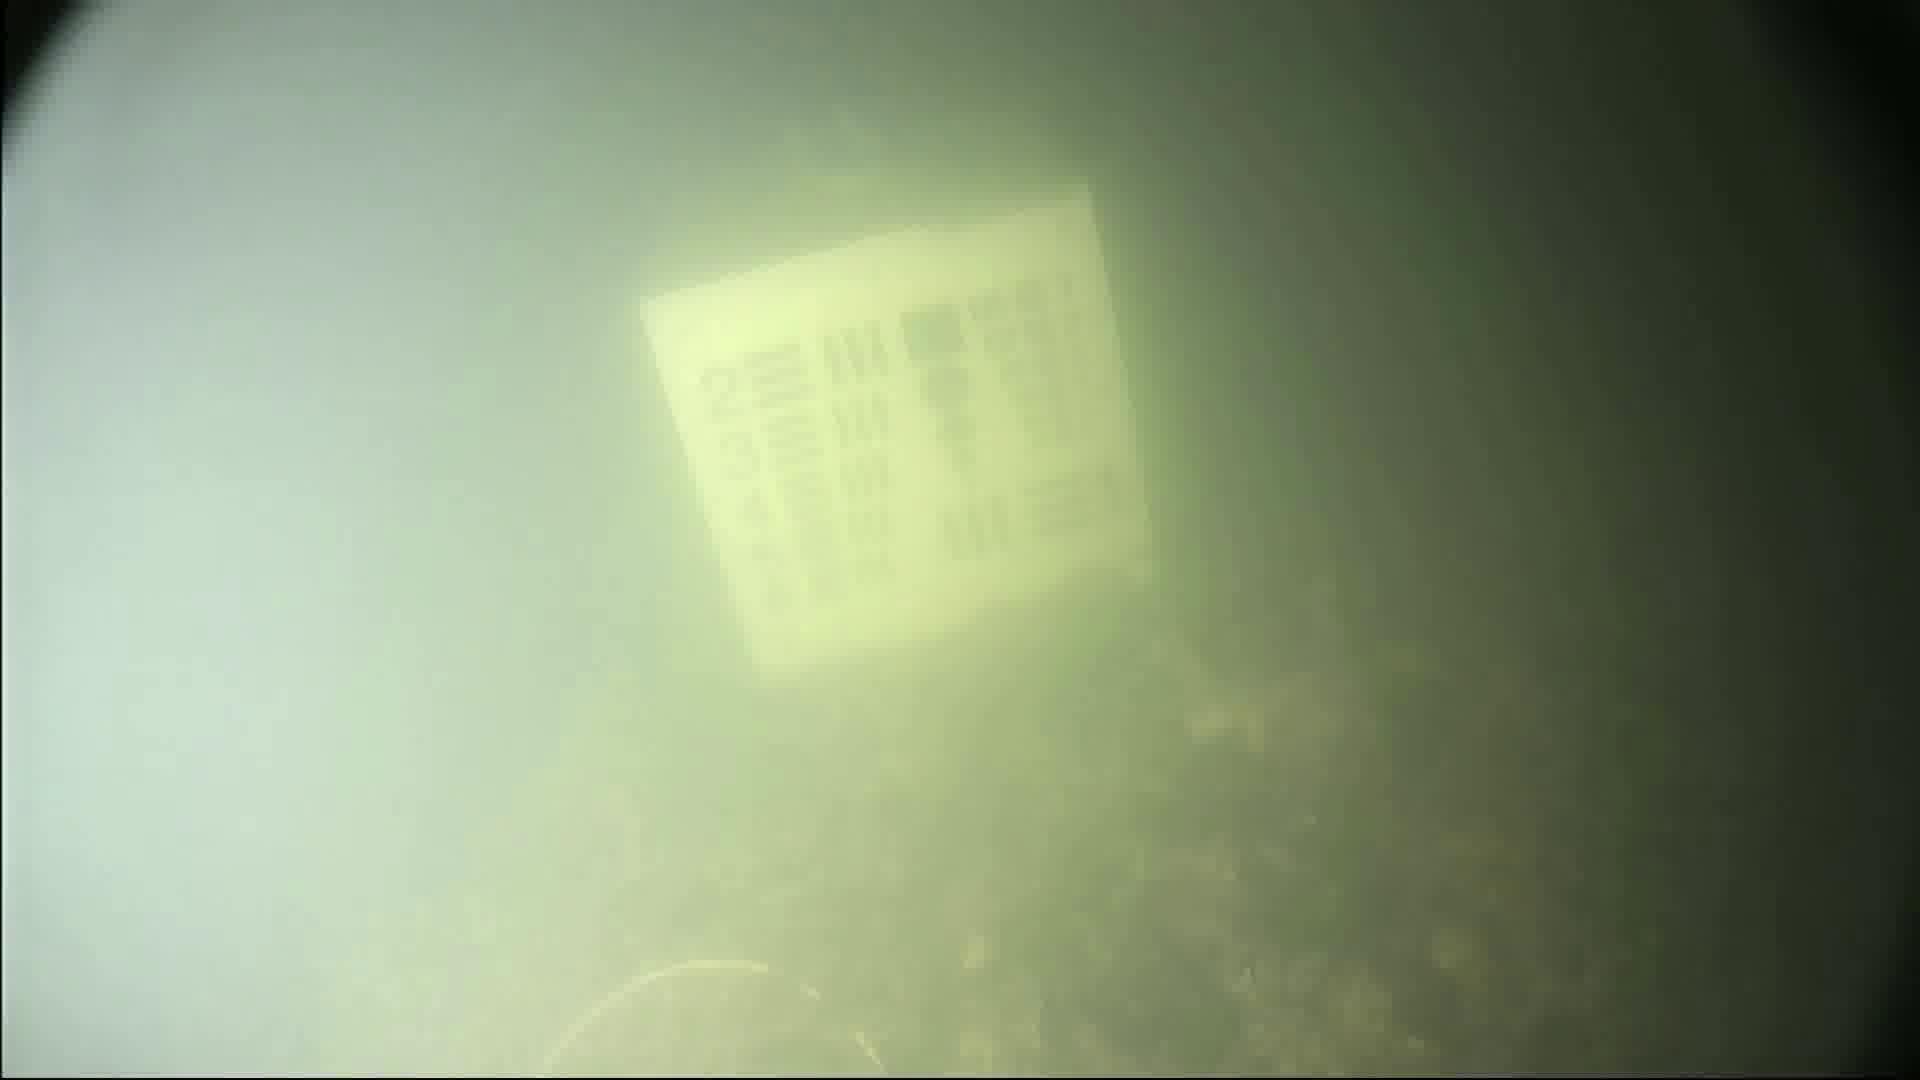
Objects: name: crab